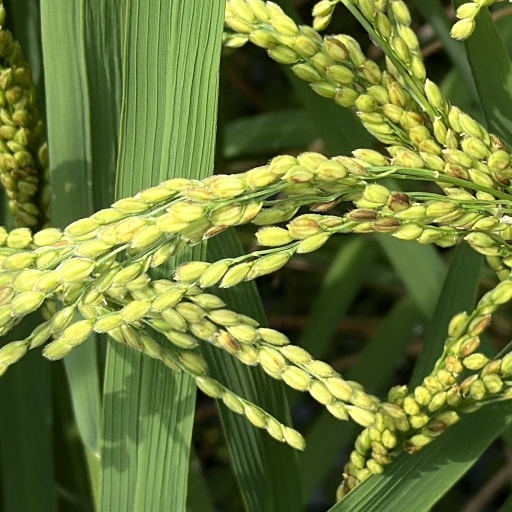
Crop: rice